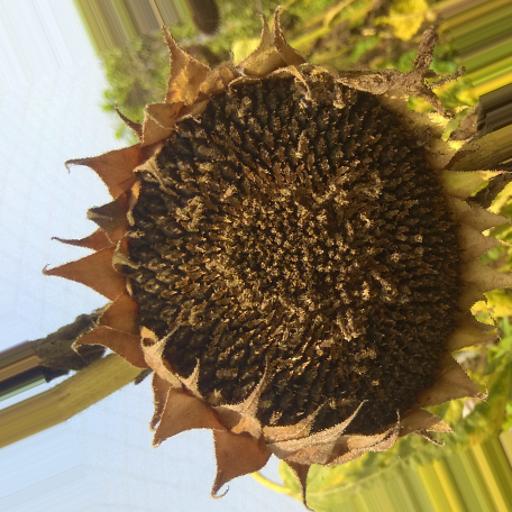
Label: Gray_mold